Abdel Djaadaoui

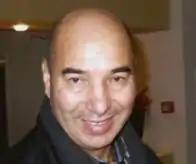

Abdelghani Djaadaoui, (born 27 June 1947) is a former professional footballer who played as a defender. He spent his career in France and played for Algeria. He also coached Algeria.